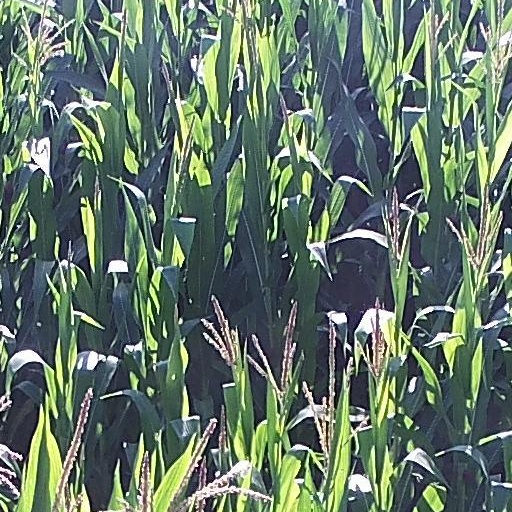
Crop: maize; corn